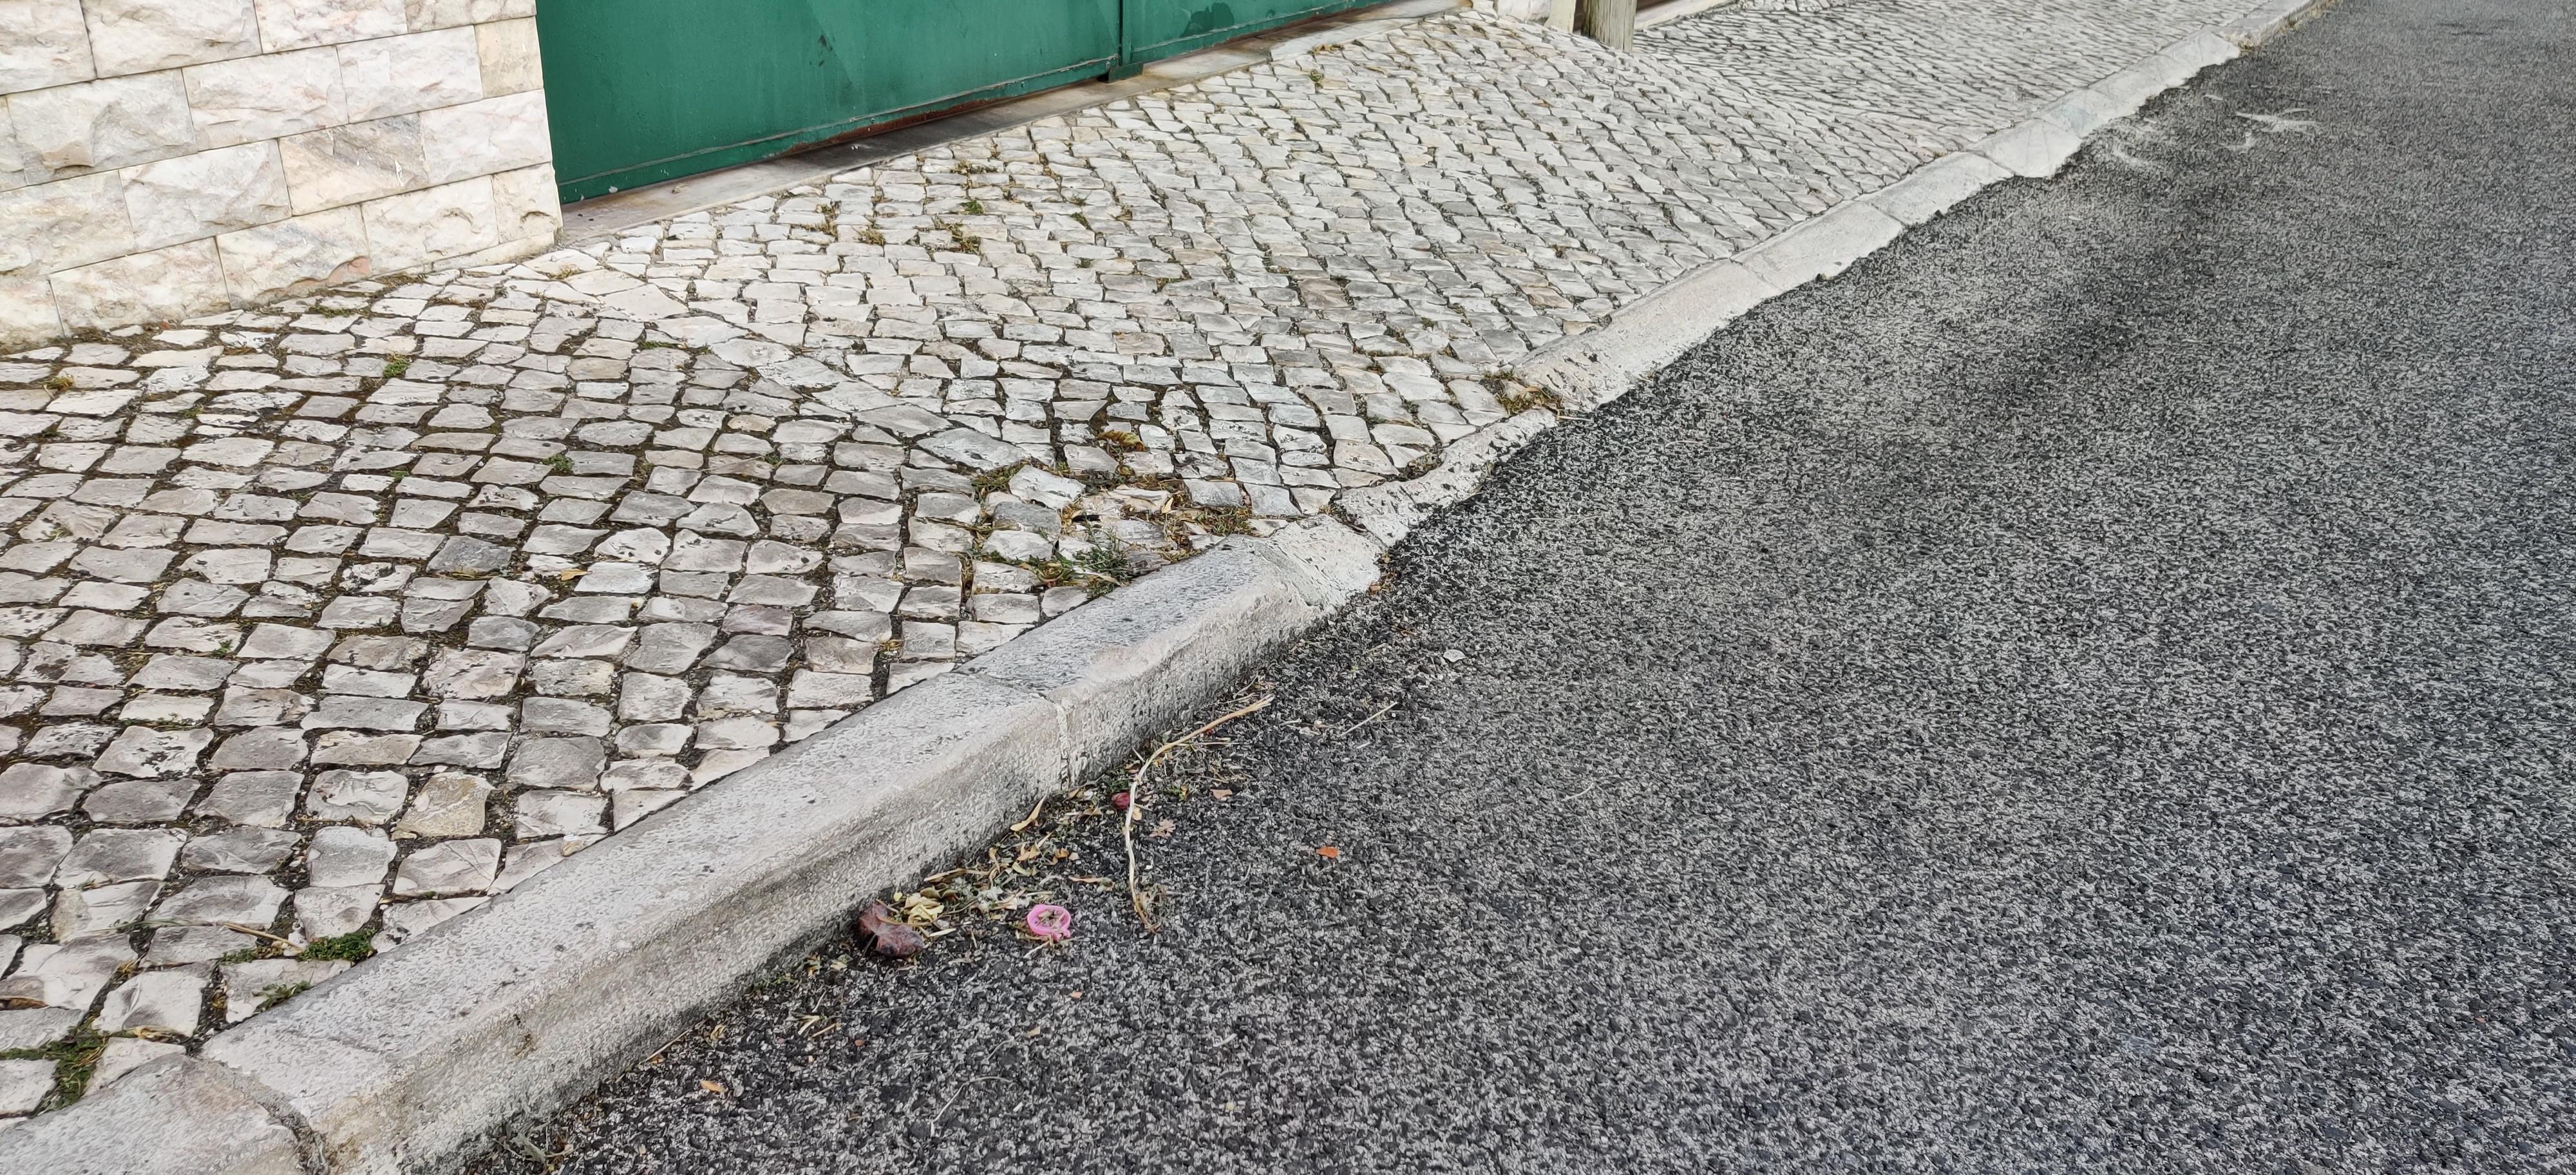
Object: Plastic bottle cap (Bottle cap)